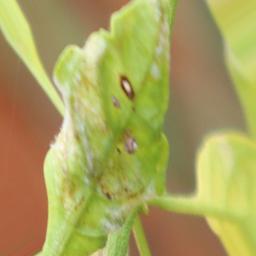
Label: powdery mildew